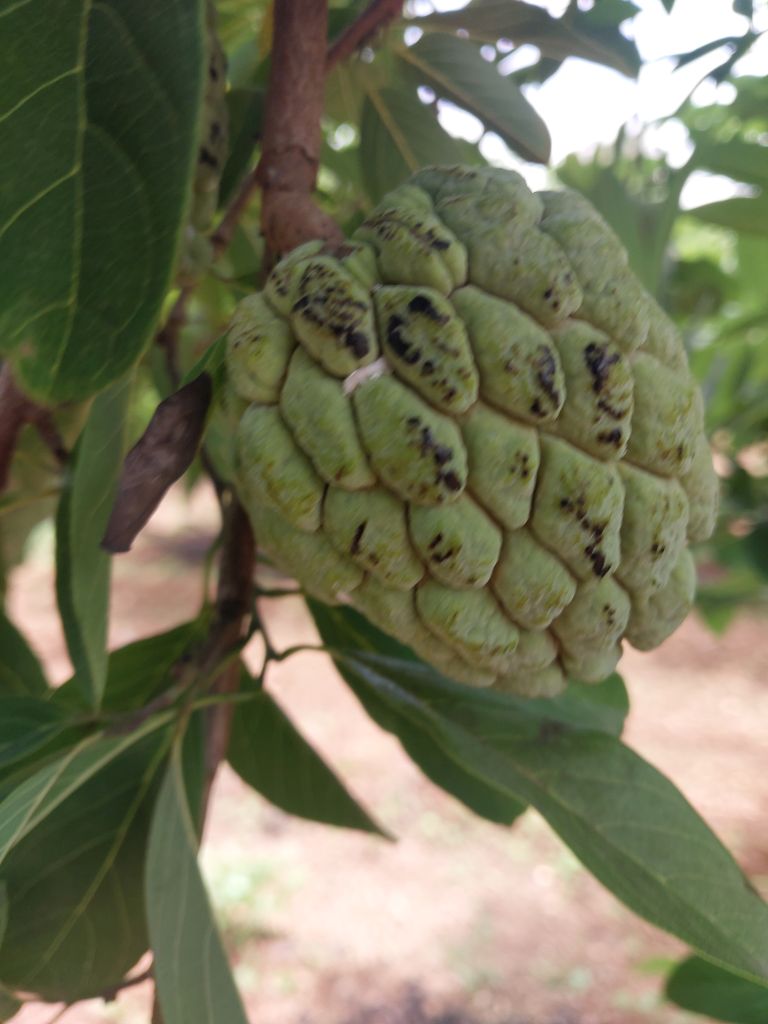
Disease label: Blank Canker